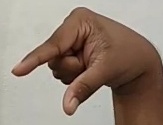
ASL sign: Q